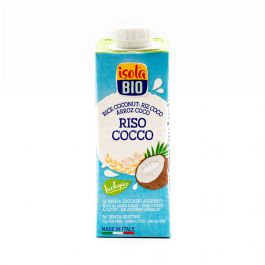
Waste category: cardboard